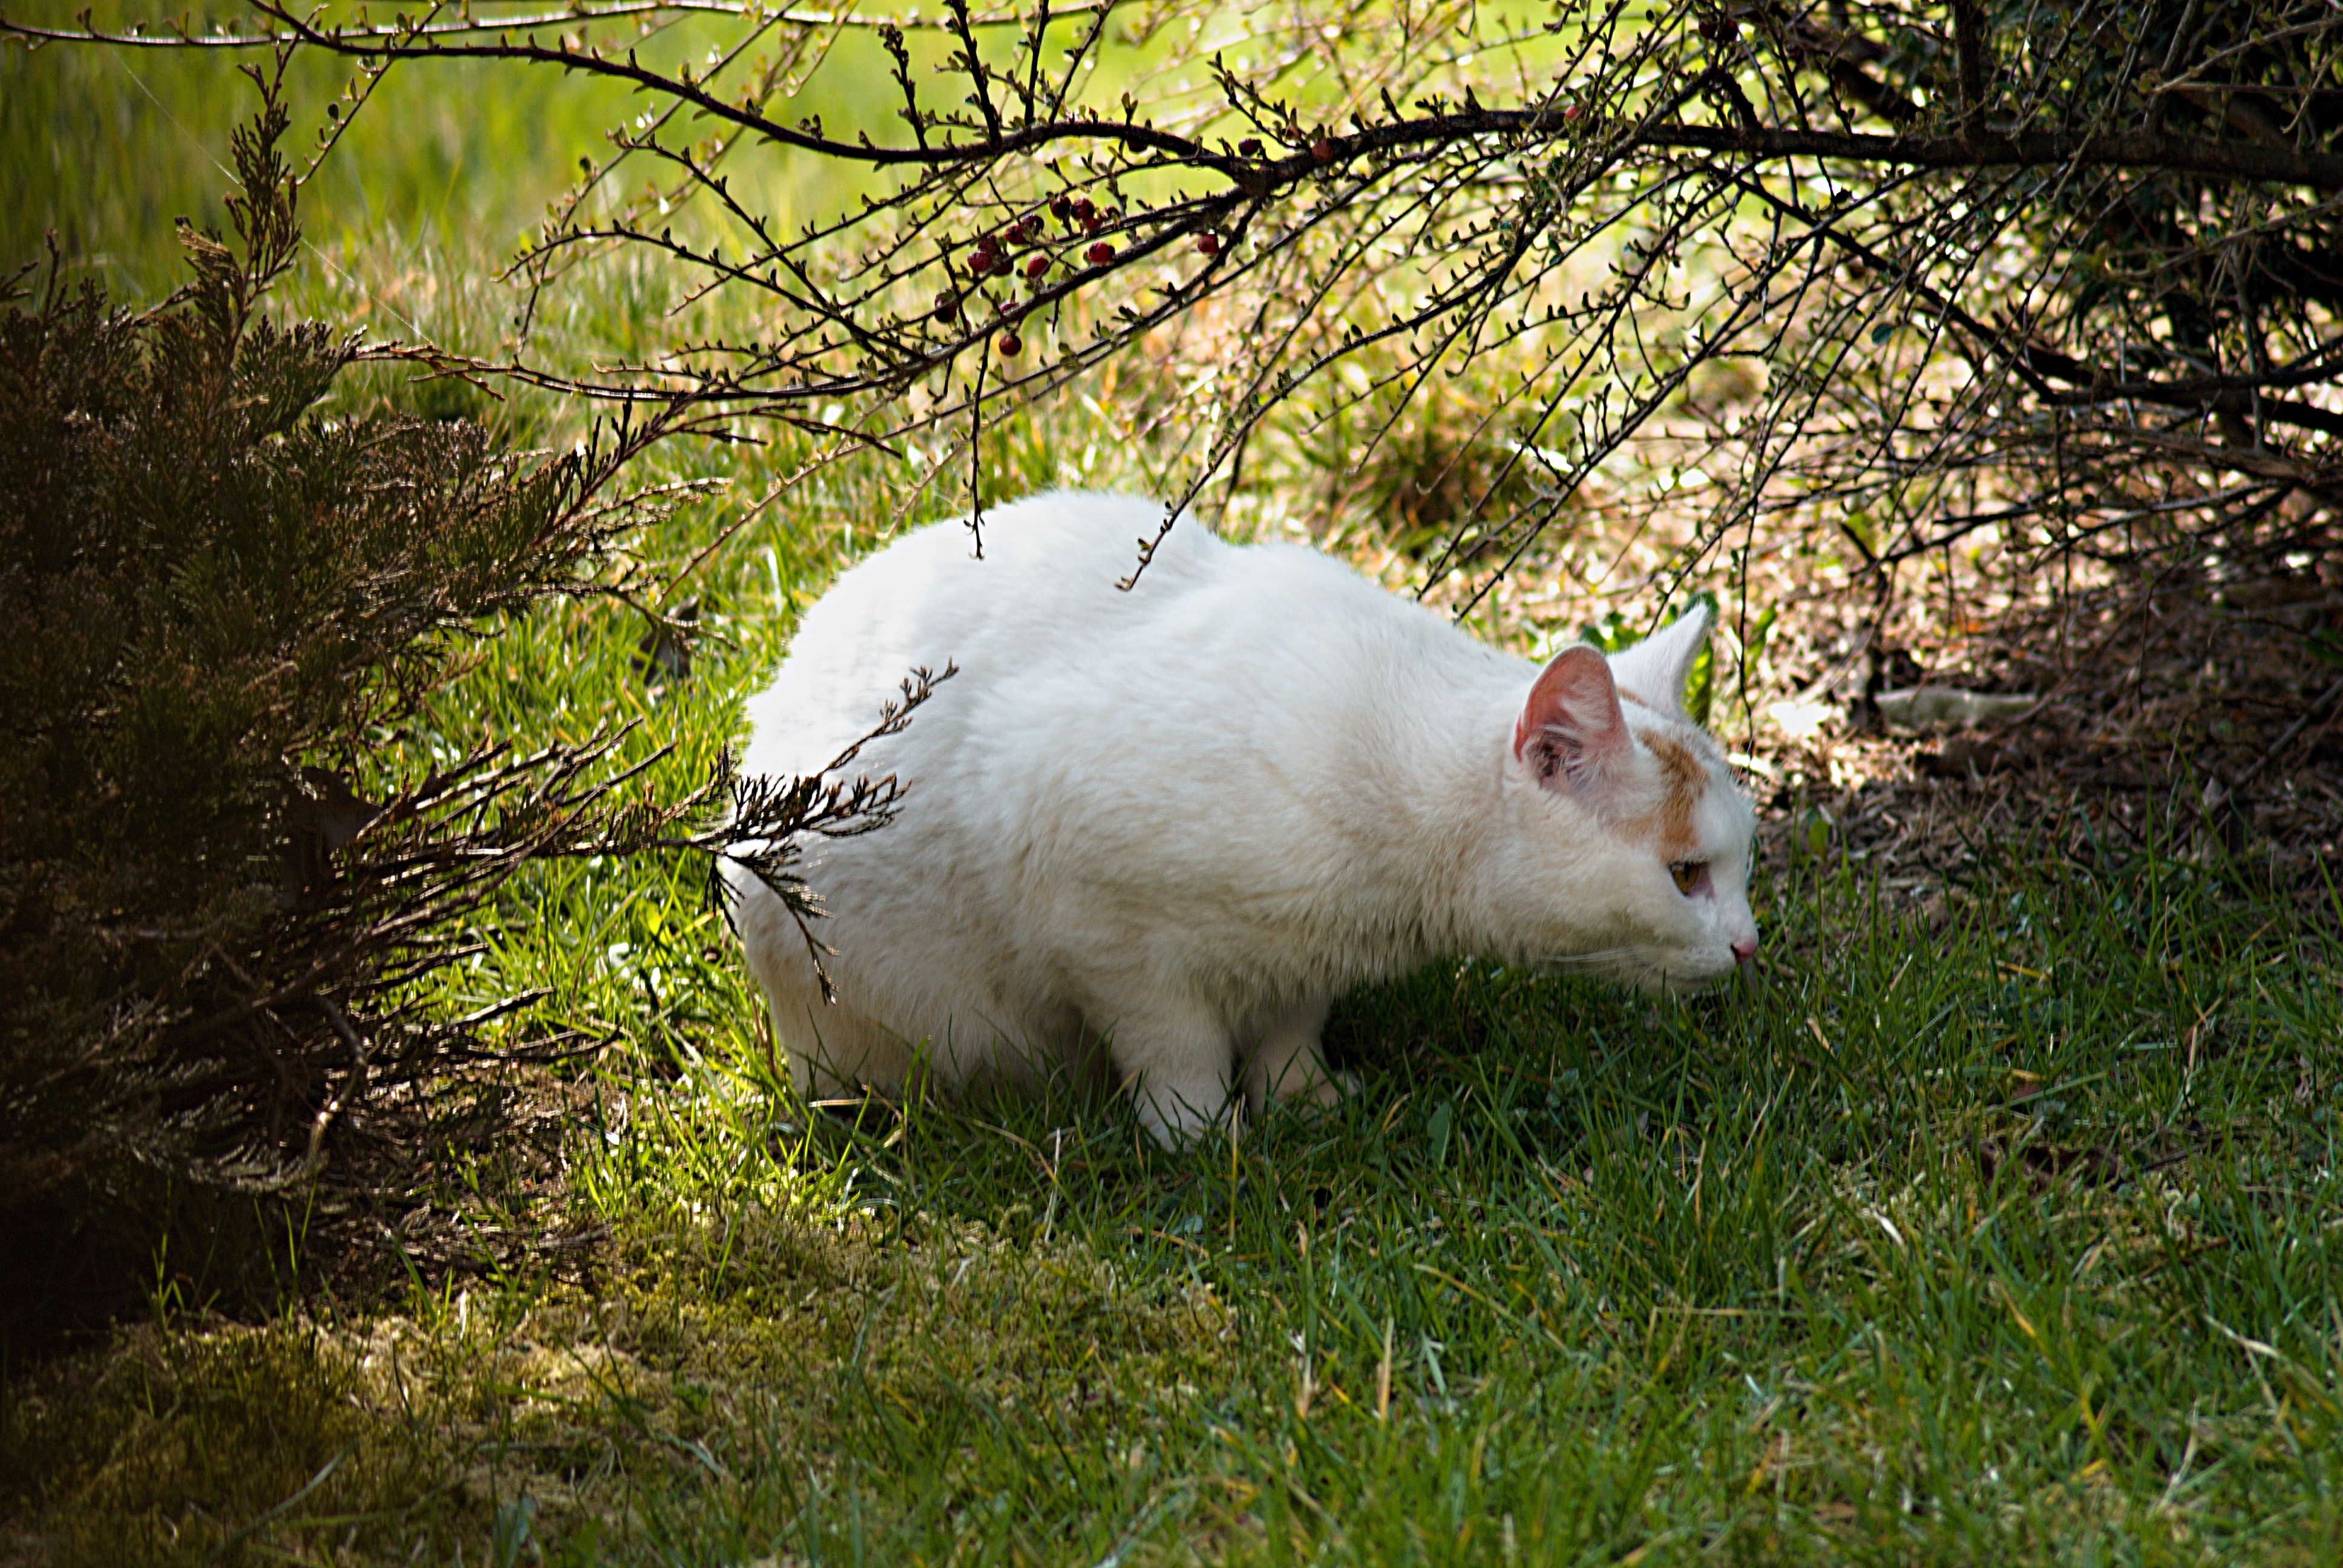
nature, grass, light, sun, white, flower, animal, wildlife, bush, cat, shadow, feline, mammal, garden, fauna, beast, vertebrate, concentration, on the prowl, on the hunt